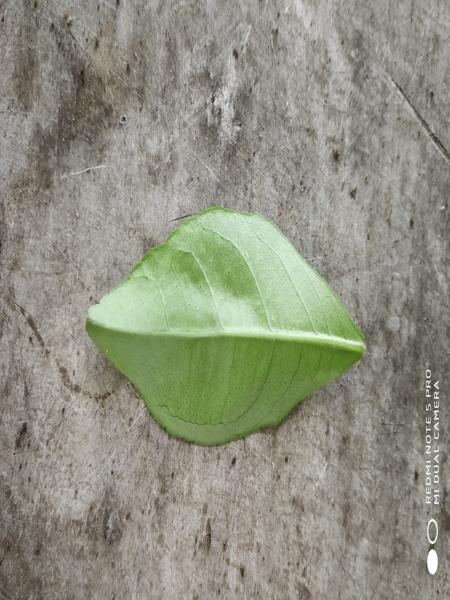
Plant: Citron lime (herelikai)